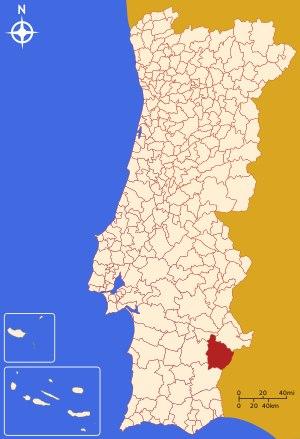
Serpa est une ville et une municipalité du Portugal faisant partie du District de Beja.